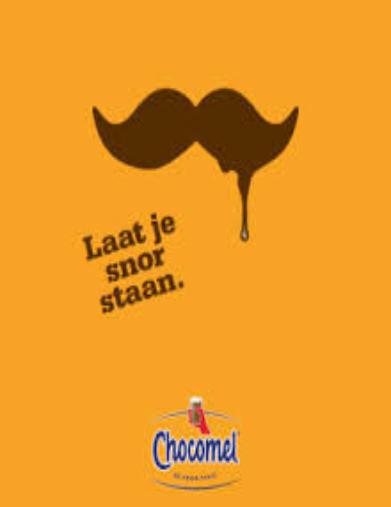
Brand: Chocomel
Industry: Food